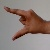
The image shows a hand gesture representing the letter 'Z' in Indian Sign Language.